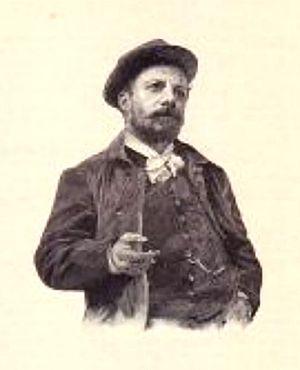
Henri Boutet, né le 25 mai 1851 à Sainte-Hermine et mort le 9 juin 1919 à Paris, est un dessinateur et graveur français, surnommé le « petit maître du corset » ou le « peintre de la midinette ».